2017 Fayzabad protests

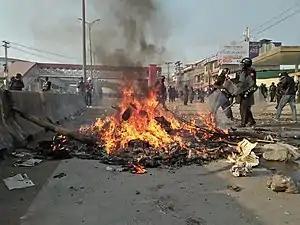
Police clash with protesters, 25 November 2017.

The 2017 Fayzabad protests were a series of protests held by the Tehreek-e-Labbaik Pakistan (TLP) from 8 November 2017 to 18 December 2017 at the Fayzabad Interchange. The protests were caused by the change of the word "oath" to "declaration" in the "Elections Bill 2017". The protesters demanded the resignation of Minister for Law and Justice Zahid Hamid.